Socrates

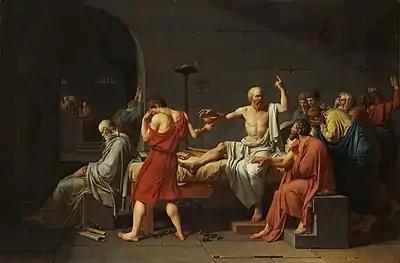
"The Death of Socrates", by Jacques-Louis David (1787). Socrates was visited by friends in his last night in prison. His discussion with them gave rise to Plato's "Crito" and "Phaedo".

Socrates was given the chance to offer alternative punishments for himself after being found guilty. He could have requested permission to flee Athens and live in exile, but he did not do so. According to Xenophon, Socrates made no proposals, while according to Plato he suggested free meals should be provided for him daily in recognition of his worth to Athens or, more in earnest, that a fine should be imposed on him. The jurors favoured the death penalty by making him drink a cup of hemlock (a poisonous liquid). In return, Socrates warned jurors and Athenians that criticism of them by his many disciples was inescapable, unless they became good men. After a delay caused by Athenian religious ceremonies, Socrates spent his last day in prison. His friends visited him and offered him an opportunity to escape, which he declined.